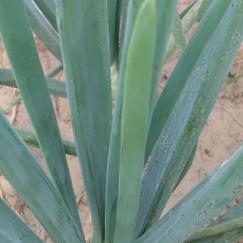
Crop: Onion
Condition: healthy-leaf